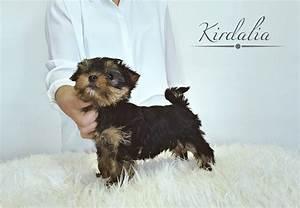
dog